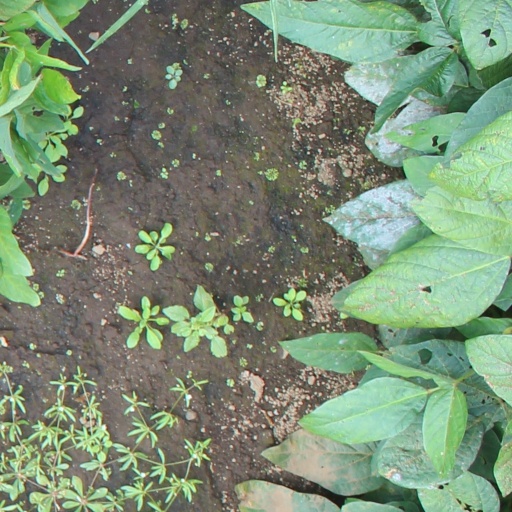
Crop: soybean